7500 (film)

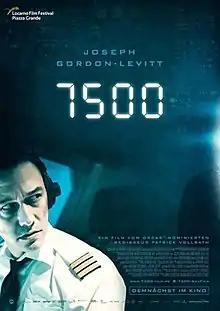
Promotional poster

7500 is a 2019 action-thriller film directed by Patrick Vollrath (in his feature-length directorial debut) and written by Vollrath and Senad Halilbašić. It stars Joseph Gordon-Levitt as Tobias Ellis, a pilot whose plane is hijacked by Islamic terrorists. An international co-production between Austria, Germany, and the United States, filming took place in November 2017 in Cologne and Vienna. The title is in reference to Emergency Transponder Code for "unlawful interference".